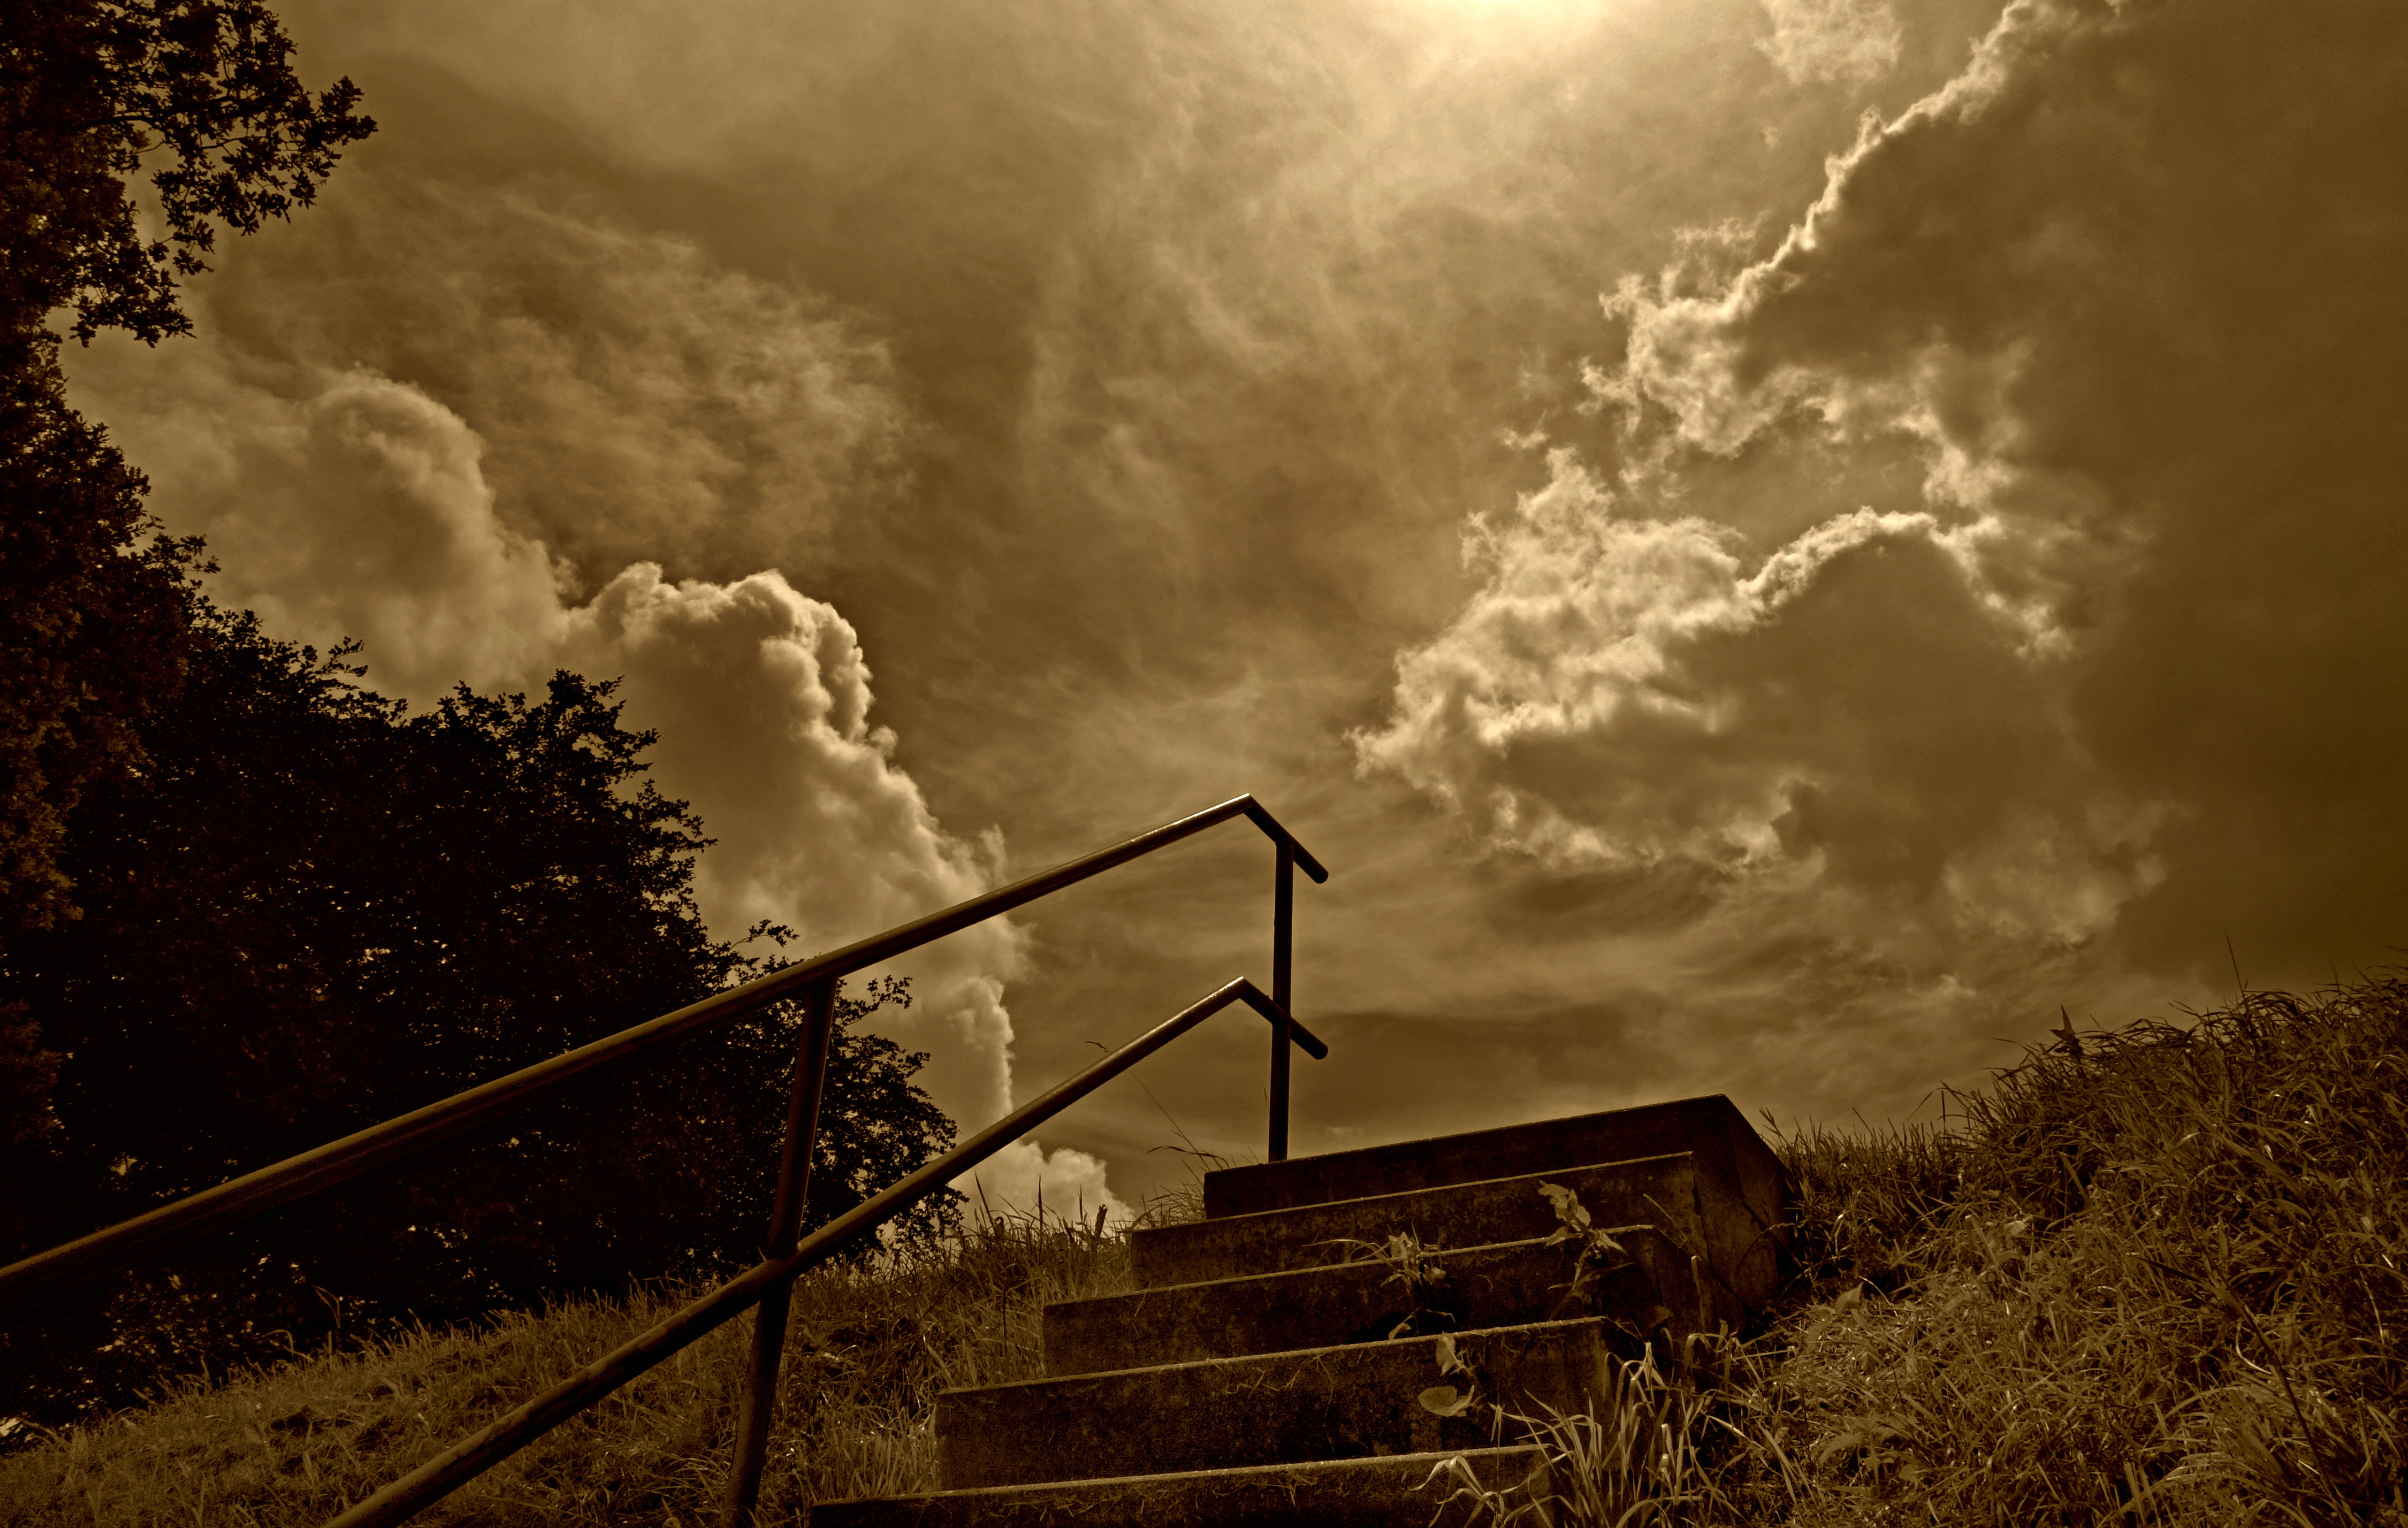
light, cloud, sky, sun, night, sunlight, morning, hill, atmosphere, staircase, dusk, evening, weather, storm, cumulus, darkness, monochrome, gothic, sepia, skies, clouds, dramatic, heavens, stone steps, meteorological phenomenon